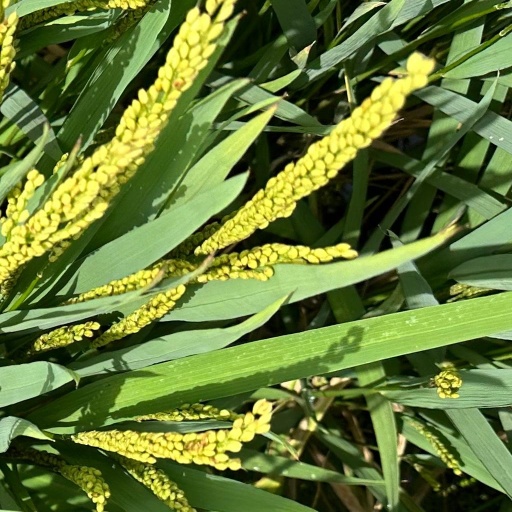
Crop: rice